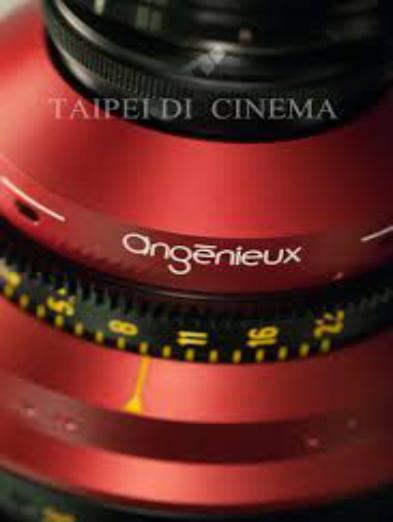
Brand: Angenieux
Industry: Electronic